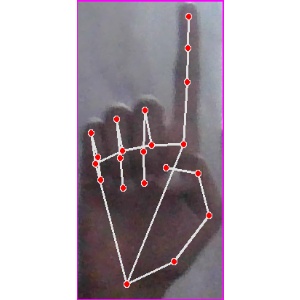
अक्षर: क